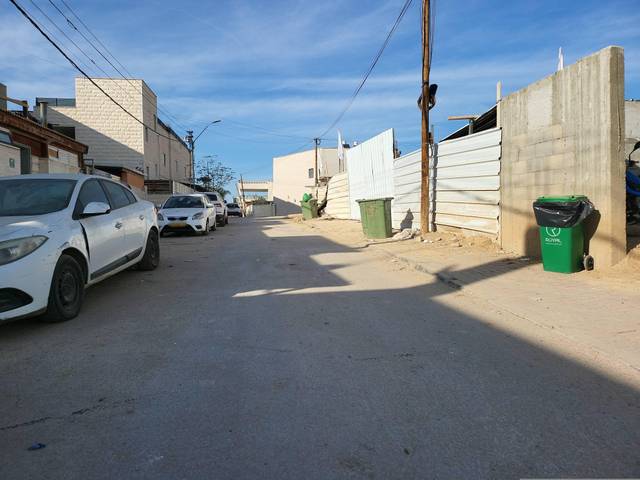
Region: Israel
Coordinates: 31.391, 34.754